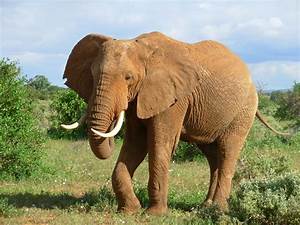
Label: elephant